Pilgrims (Plymouth Colony)

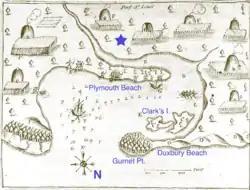
Samuel de Champlain's 1605 map of Plymouth Harbor showing the Wampanoag village of Patuxet, with some modern place names added for reference. The star marks the approximate location of the Plymouth Colony.

The "Speedwell" was originally named "Swiftsure". It was built in 1577 at 60 tons and was part of the English fleet that defeated the Spanish Armada. It departed Delfshaven in July 1620 with the Leiden colonists, after a canal ride from Leyden of about seven hours. It reached Southampton, Hampshire, and met with the "Mayflower" and the additional colonists hired by the investors. With final arrangements made, the two vessels set out on August 5 (Old Style)/August 15 (New Style).